Bolesław I the Brave

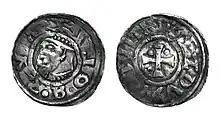
One of the earliest Polish coins featuring the supposed effigy of Bolesław with the inscription "Bolizavs - gnezdvn civitas", 992–1000.

Mieszko I died on 25 May 992. The contemporaneous Thietmar of Merseburg recorded that Mieszko left "his kingdom to be divided among many claimants", but Bolesław unified the country "with fox-like cunning" and expelled his stepmother and half-brothers from Poland. Two Polish lords Odilien and Przibiwoj, who had supported Oda and her sons, were blinded on Bolesław's order. How long it took him to take control of all of Poland is a matter of dispute, but the consensus is within a few years.